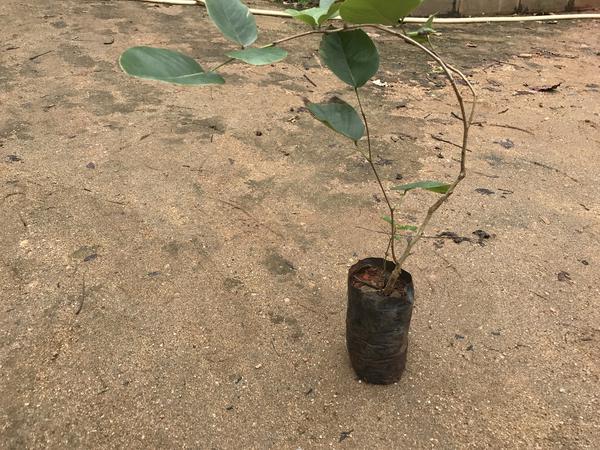
Plant: Raktachandini